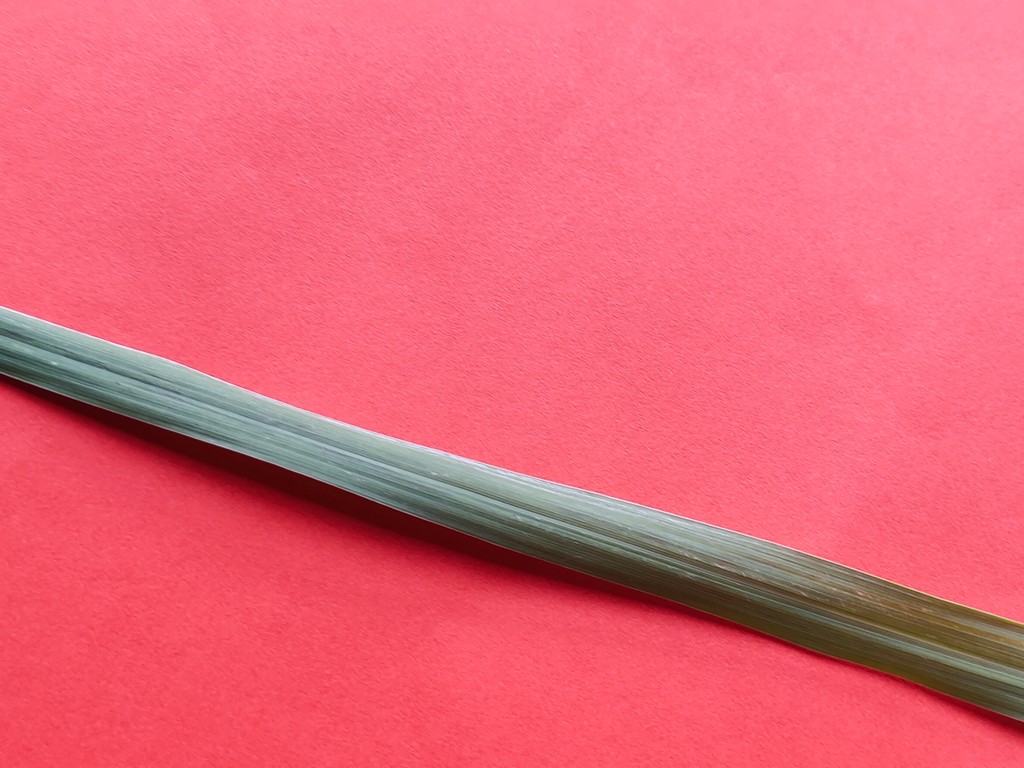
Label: Healthy